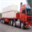
Label: truck